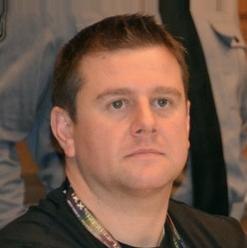
Age: 36